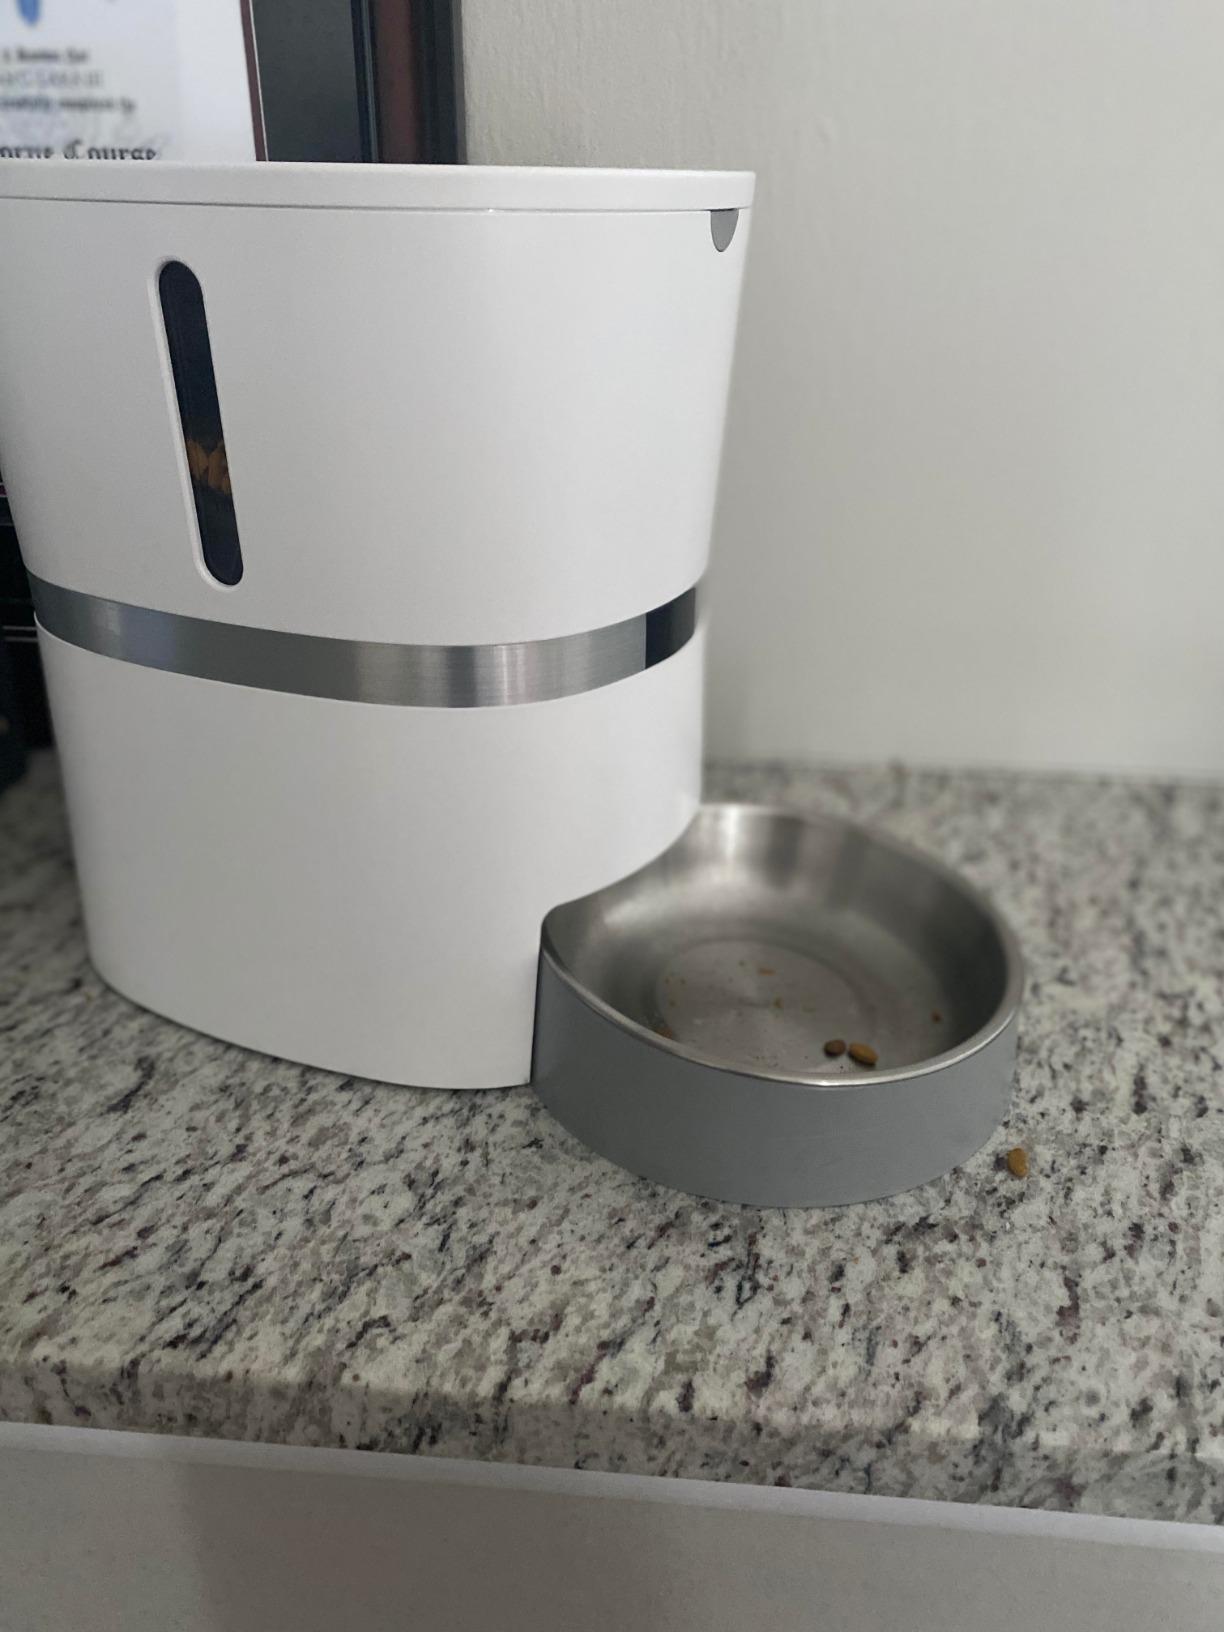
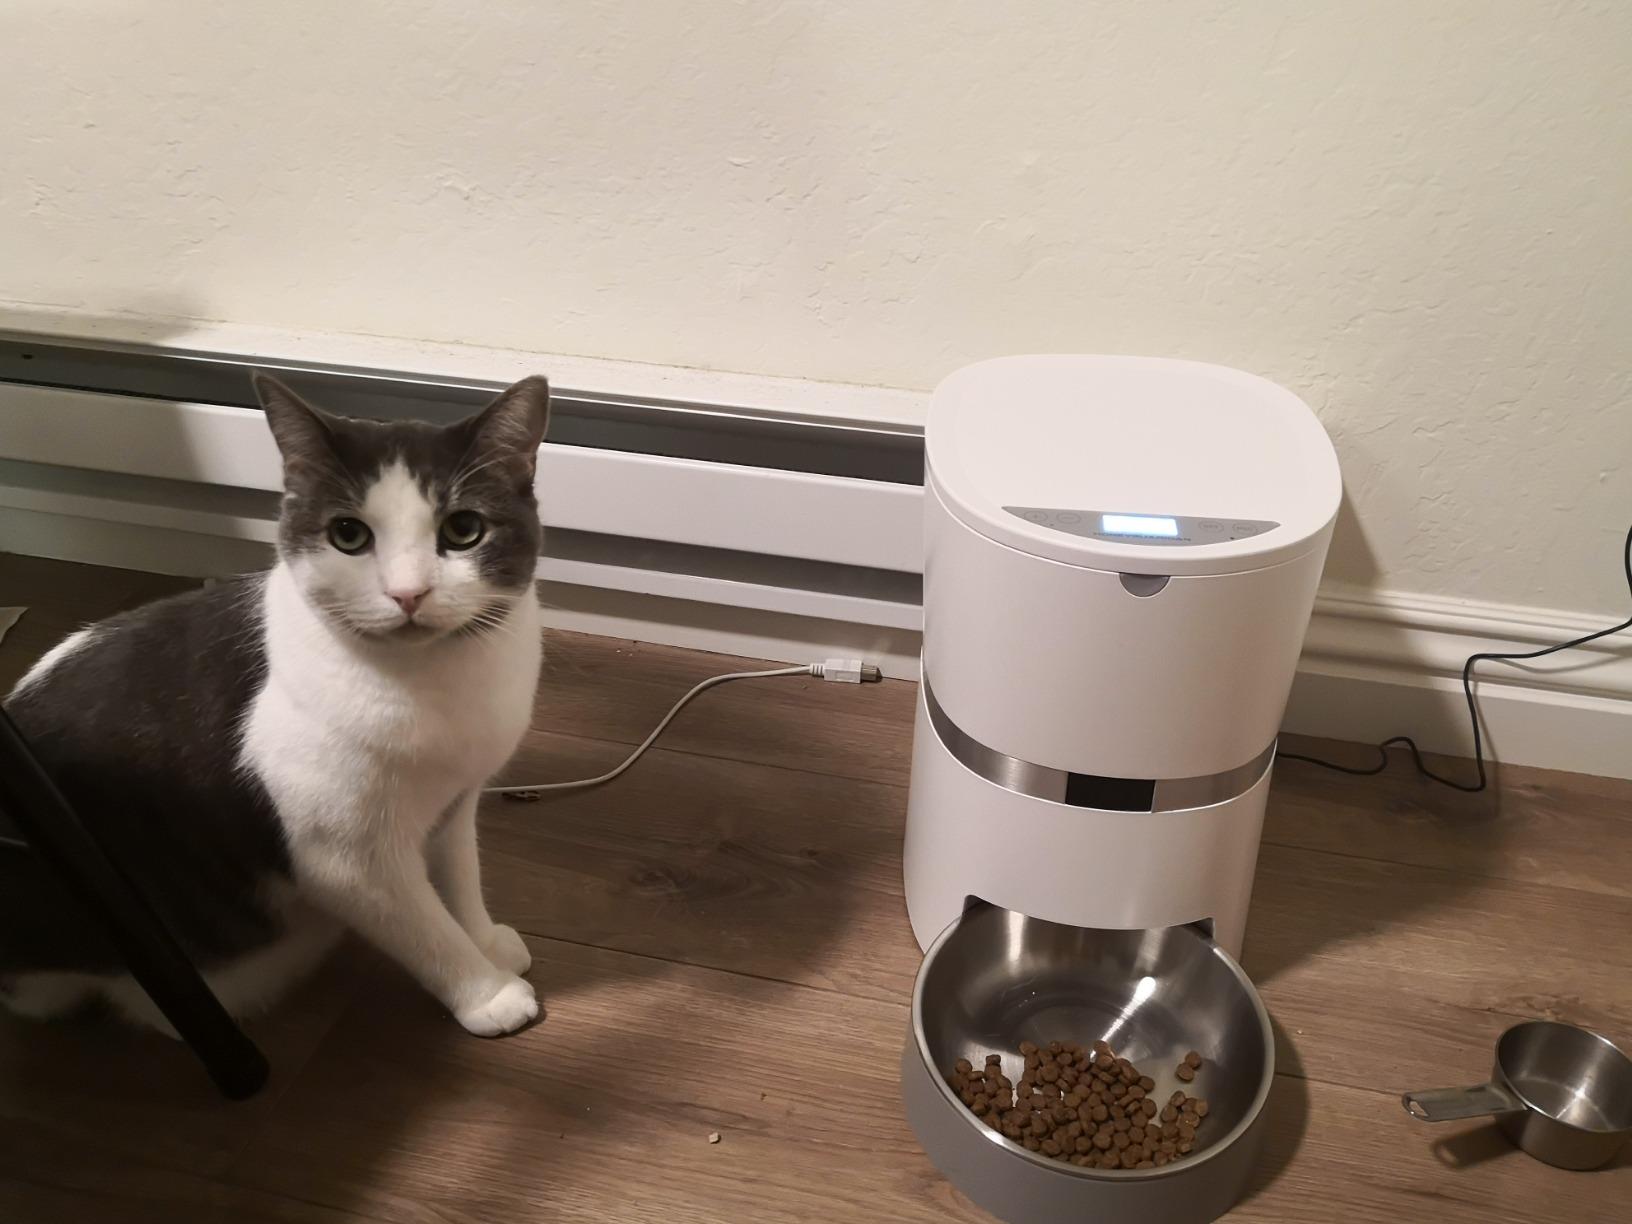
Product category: items_feeder
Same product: yes